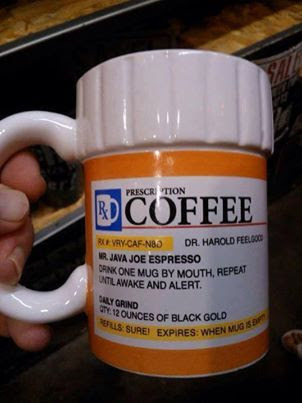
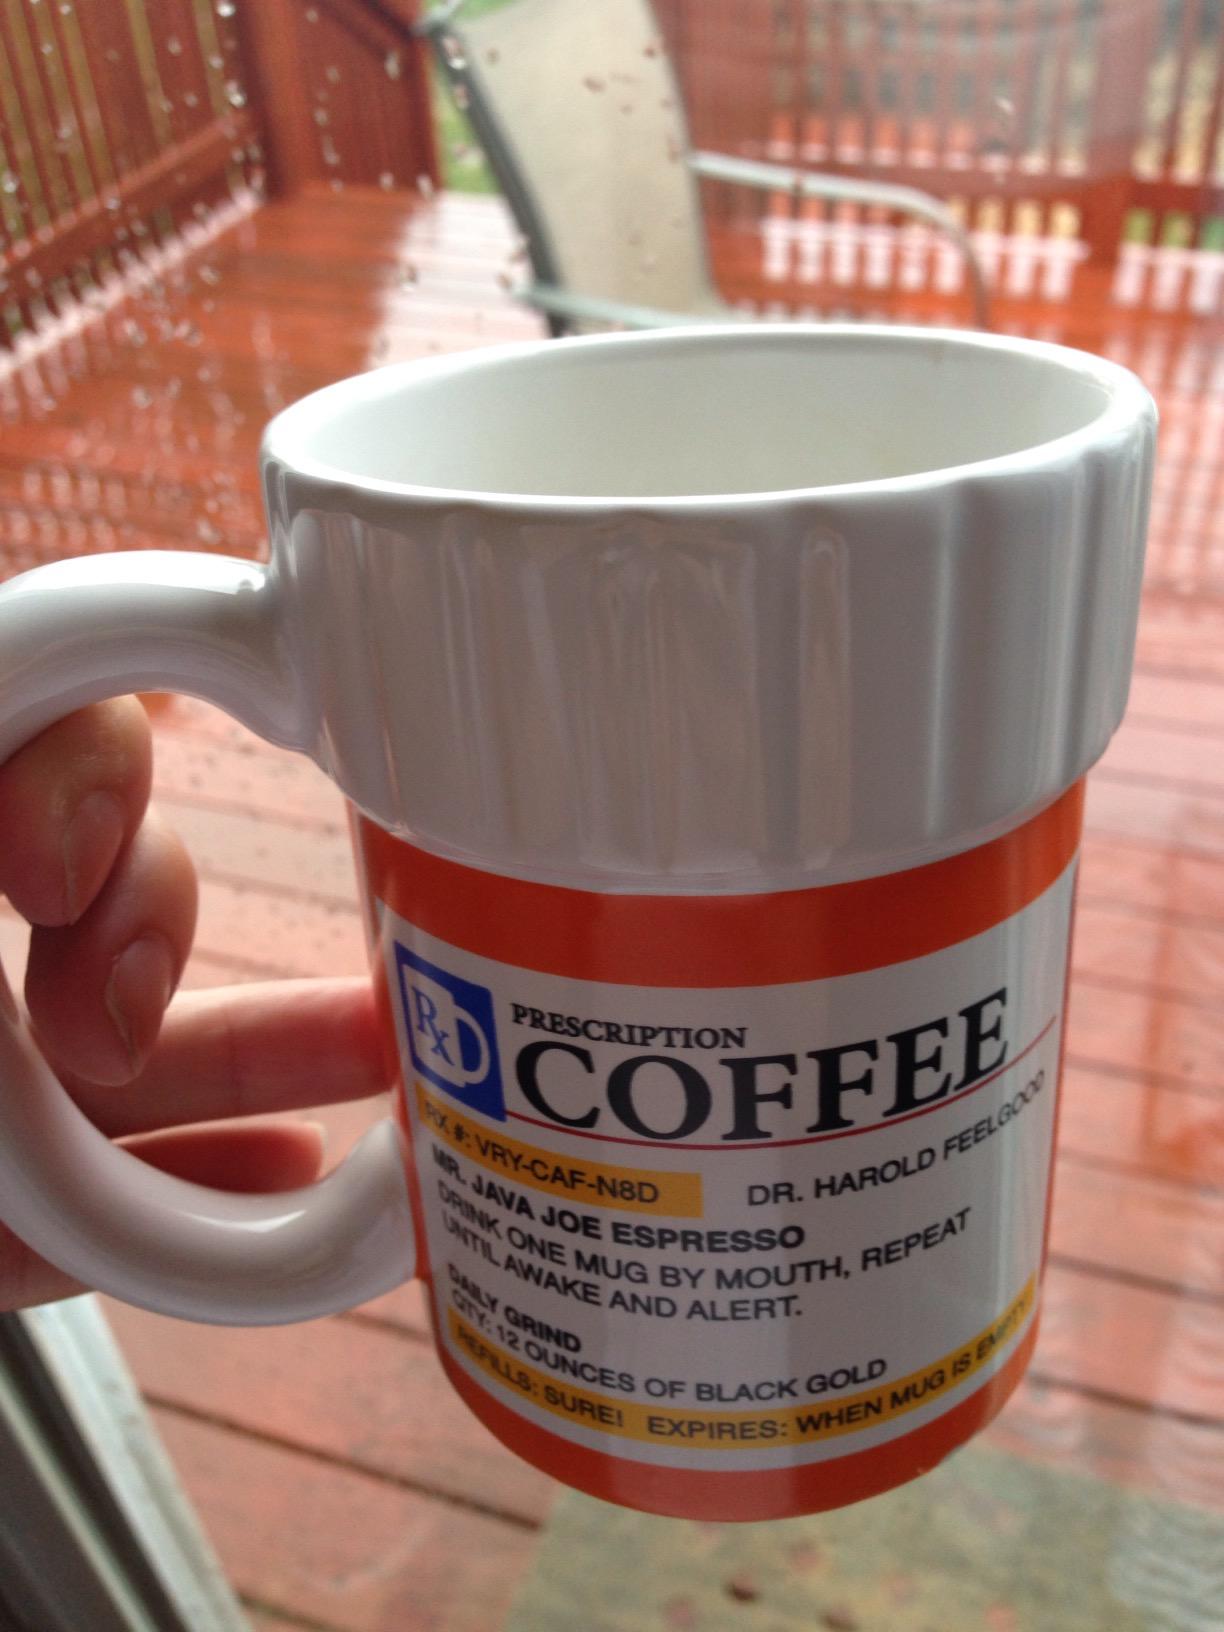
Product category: items_mug
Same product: yes